Roger Gavoury

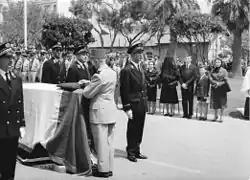
Funeral of Roger Gavoury, 3 June 1961, Algeria

Roger Gavoury (7 April 1911, Mello – 31 May 1961) was Divisional Commissaire of the French National Police and Central Commissaire of Algiers, in addition to duties associated with French Morocco.